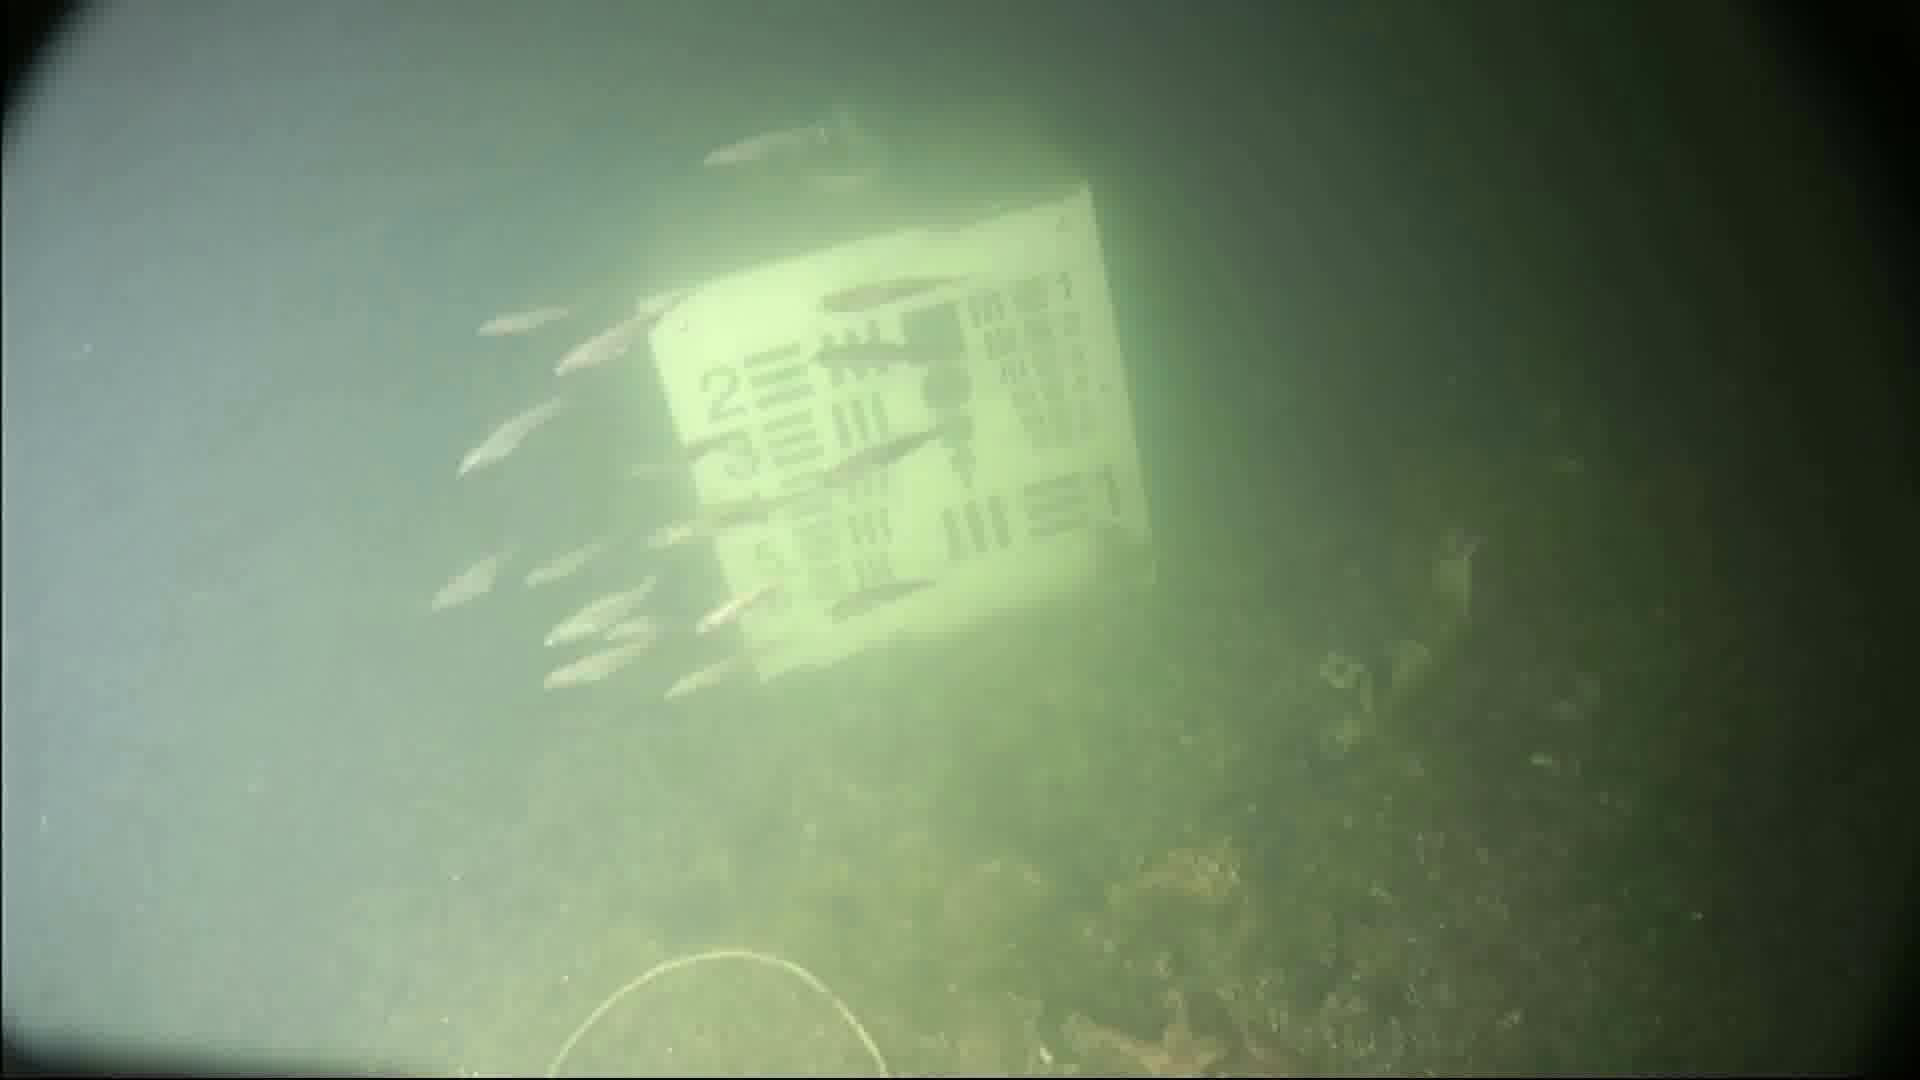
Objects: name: small_fish
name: starfish